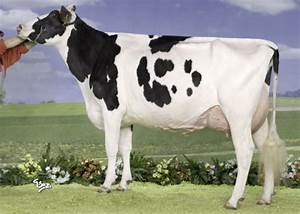
Label: cow